Tunisair

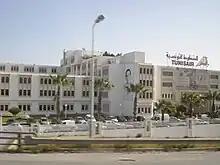
The head office of Tunisair

For the first time in its history, in 1995 the carrier started trading its shares at the Tunis stock exchange when 20% of the stake was floated. Ahmed Smaoui took over as president and director general of the company in March 1997. In January 1999, Abdelmalek Larif became the new president. Also in 1999, flights to Amman and Beirut were launched. By April 2000 the airline had employees. At this time the fleet comprised one Airbus A300B4-200, two Airbus A319-100s, ten Airbus A320-200s, four Boeing 727-200 Advanced, three Boeing 737-200 Advanced, four Boeing 737-500s and three Boeing 737-600s that served the following destinations: Abu Dhabi, Algiers, Amman, Amsterdam, Athens, Barcelona, Beirut, Berlin, Bilbao, Bordeaux, Bratislava, Brussels, Budapest, Cairo, Casablanca, Copenhagen, Dakar, Damascus, Djerba, Düsseldorf, Frankfurt, Gafsa, Geneva, Graz, Hamburg, Istanbul, Jeddah, Lille, Linz, Lisbon, London, Luxembourg, Lyon, Madrid, Malta, Marseille, Milan, Monastir, Munich, Nice, Nouakchott, Palermo, Paris, Prague, Rome, Salzburg, Sfax, Stockholm, Strasbourg, Tabarka, Toulouse, Tozeur, Tunis, Vienna, Warsaw and Zurich.